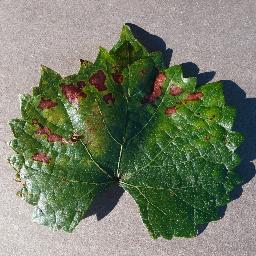
Label: Grape___Esca_(Black_Measles)